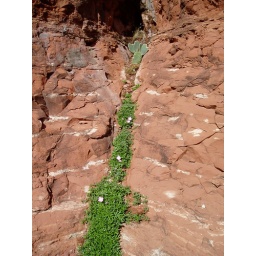
Greenery follows the path of water down the hill at Chapel in the Hills Sedona, AZ